The Fractal Prince

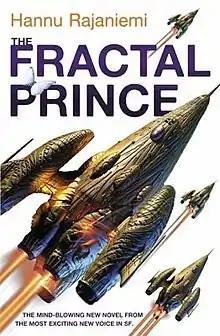
First edition

The Fractal Prince is the second science fiction novel by Hannu Rajaniemi and the second novel to feature the post-human gentleman thief Jean le Flambeur. It was published in Britain by Gollancz in September 2012, and by Tor in the same year in the US. The novel is the second in the trilogy, following "The Quantum Thief" (2010) and preceding "The Causal Angel" (2014).